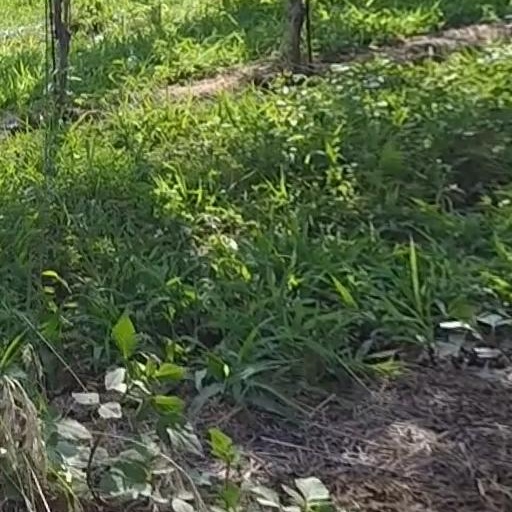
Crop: grape